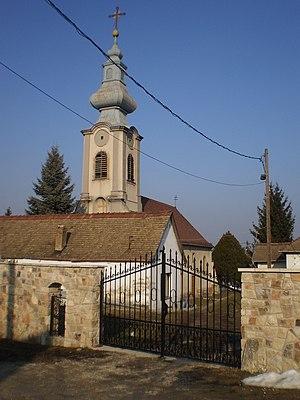
L'éparchie de Buda est une éparchie, c'est-à-dire une circonscription de l'Église orthodoxe serbe. Elle a son siège à Szentendre en Hongrie et, en 2016, elle a à sa tête l'évêque Lukijan.